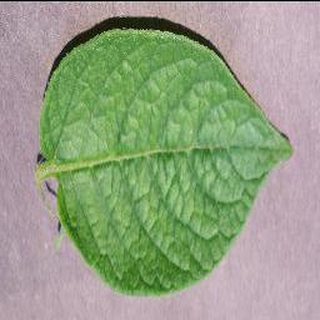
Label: healthy_potato